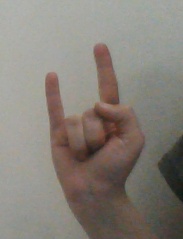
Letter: la